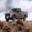
Label: pickup_truck